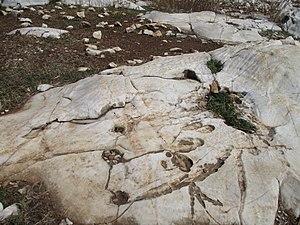
Les gravures rupestres du site archéologique de Bidzar, situées sur la route nationale numéro 1 entre Figuil et Maroua. Gravures ayant plusieurs siècles d'existences.
Les gravures rupestres de Bidzar sont situées au Cameroun, dans le département du Mayo-Louti et la région du Nord, à proximité de la frontière avec le Tchad.